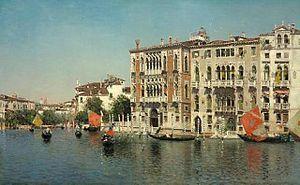
Martín Rico, de son nom complet Martín Rico y Ortega, né à L'Escurial en 1833 et mort à Venise en 1908, est un peintre espagnol, paysagiste remarquable.